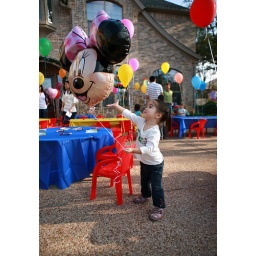
This little girl was totally in love with this Minnie balloon. This was one of many pics taken of this cute moment.